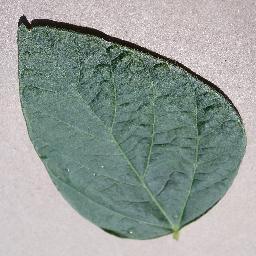
Label: Soybean___healthy